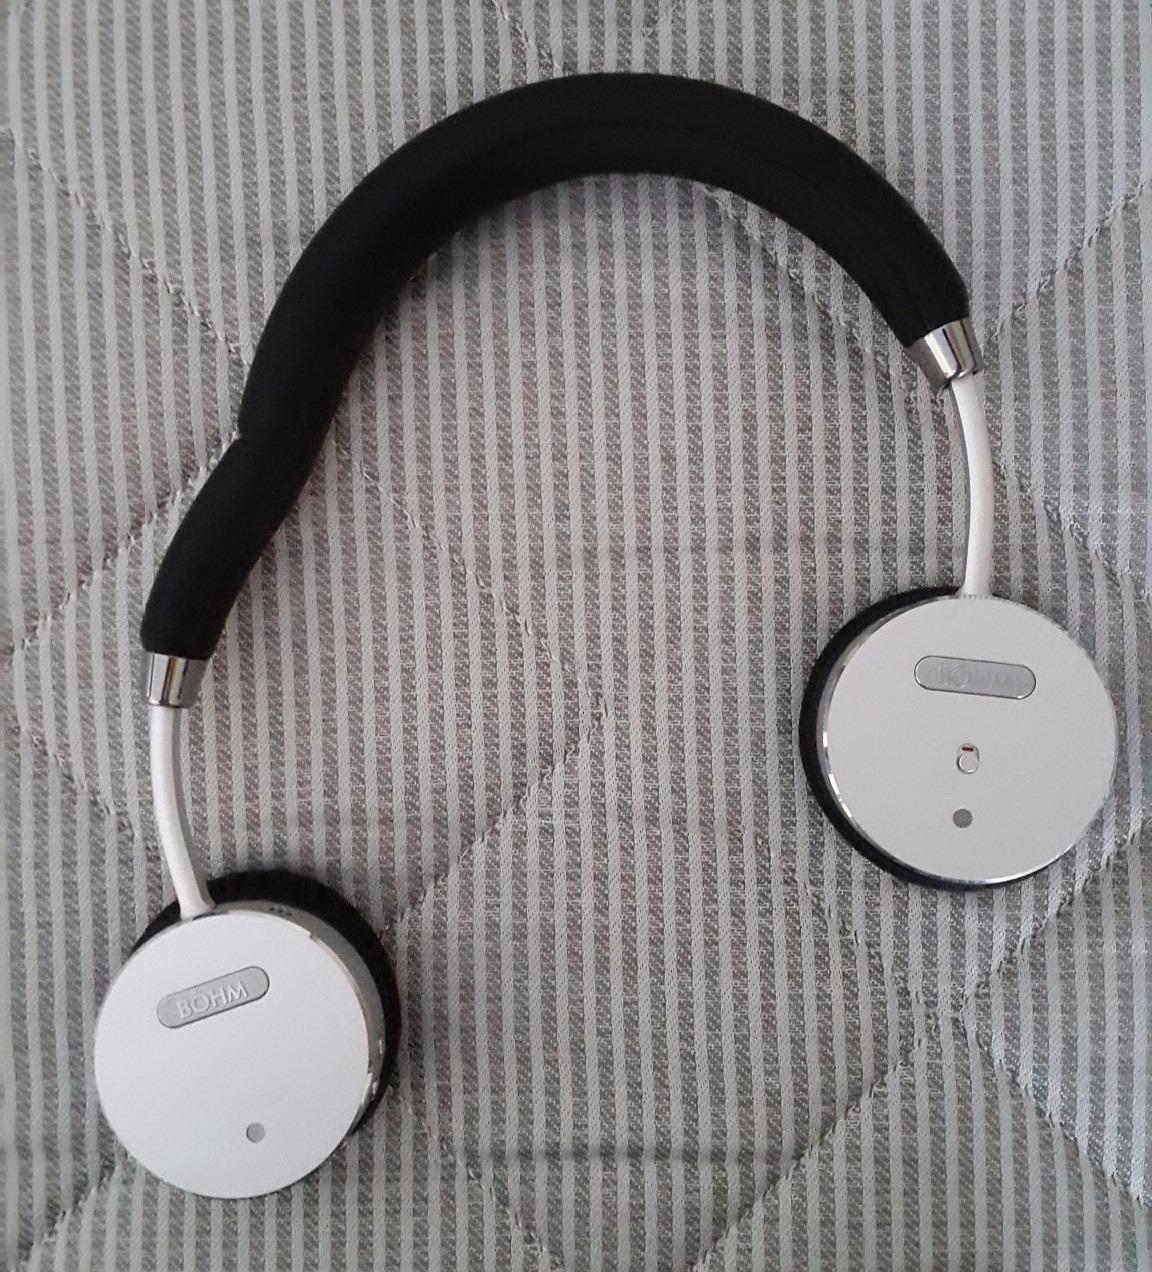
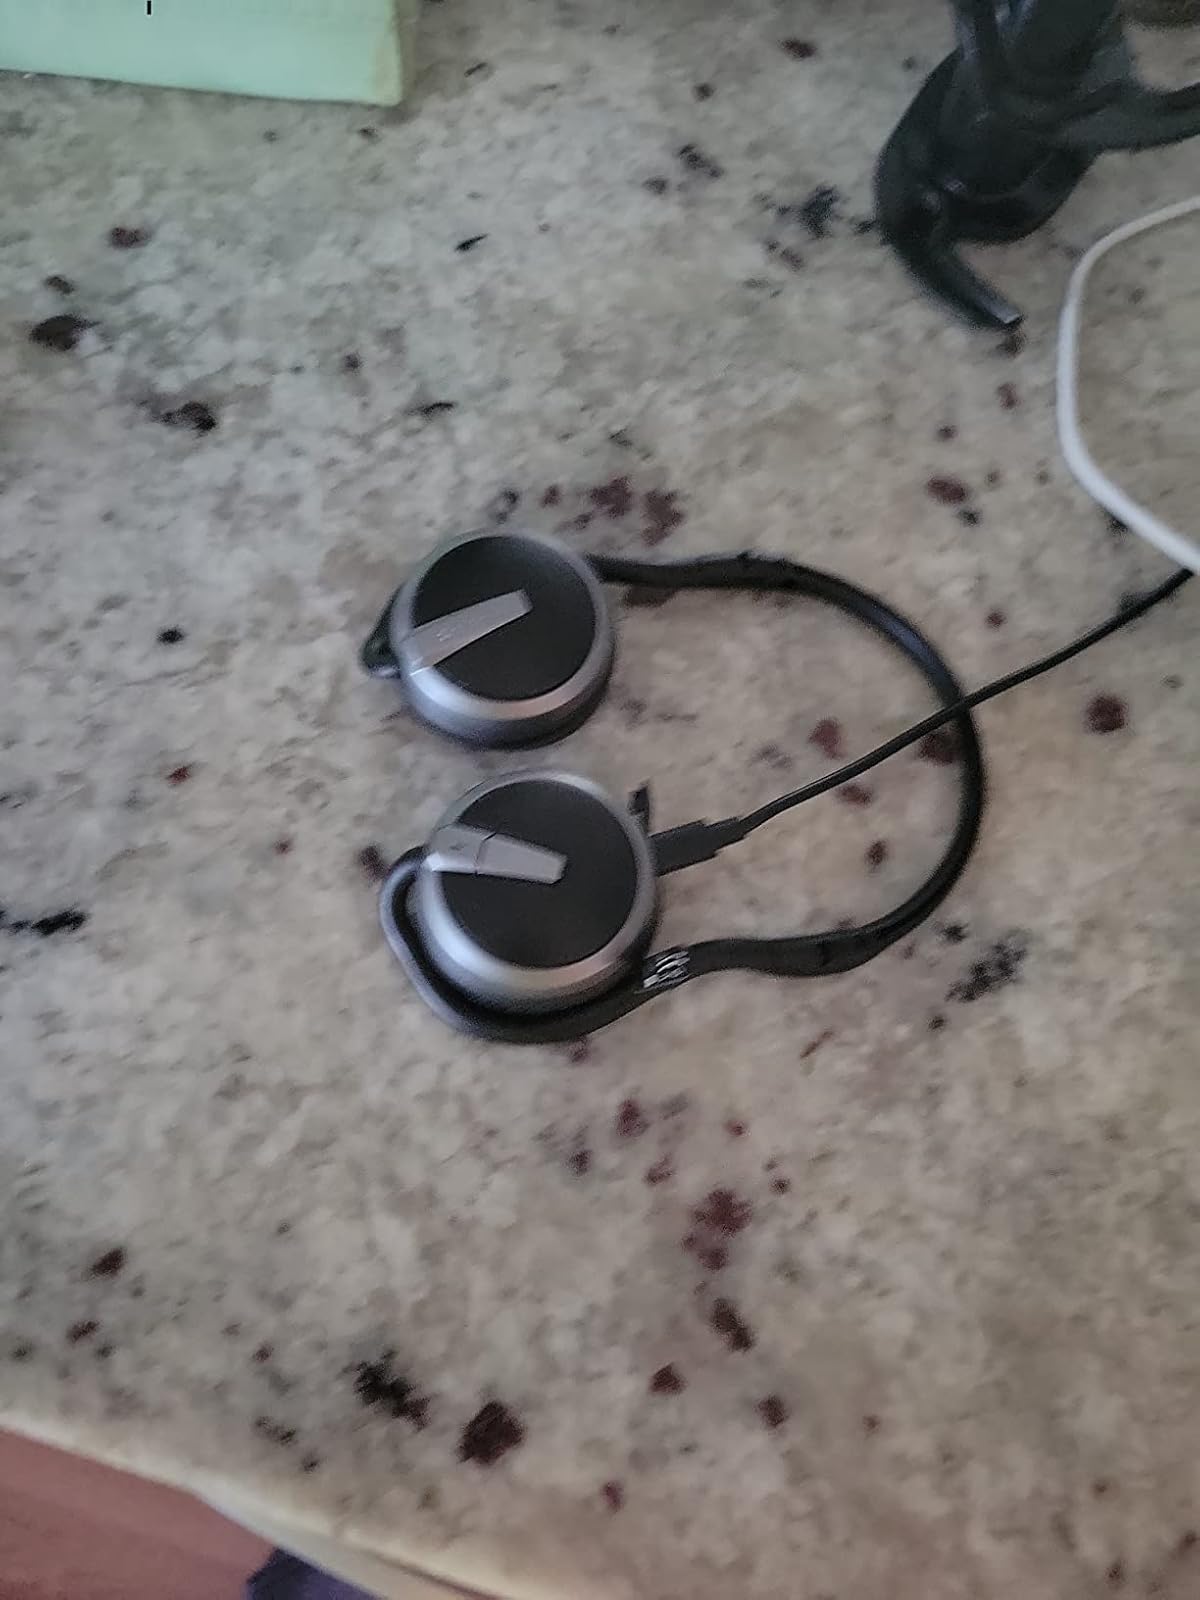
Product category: headphones
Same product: no